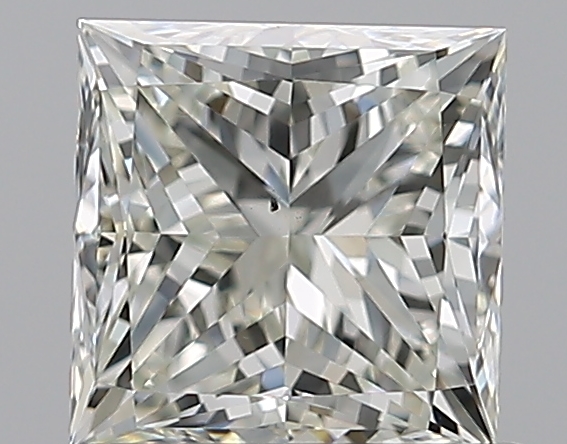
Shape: princess
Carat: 0.8
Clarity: VS2
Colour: J
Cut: EX
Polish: EX
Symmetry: VG
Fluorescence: N
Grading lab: GIA
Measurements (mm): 4.94 x 4.93 x 3.63